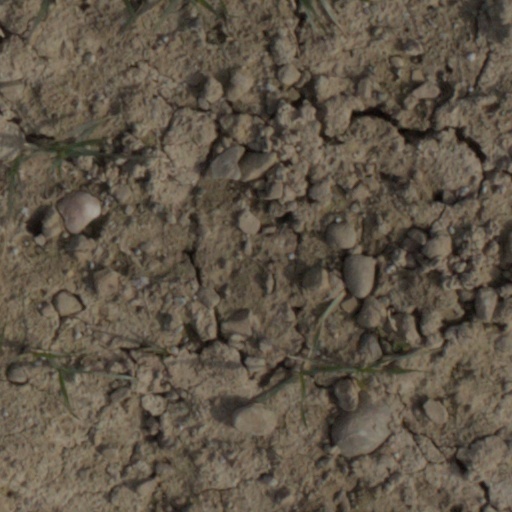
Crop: wheat